Boarding House Blues

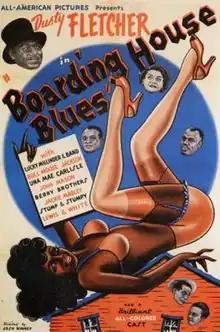
Original film poster

Boarding House Blues is a 1948 American musical race film directed by Josh Binney which featured the first starring film role by Moms Mabley. It was the penultimate feature film of All-American News, a company that made newsreels about black Americans.